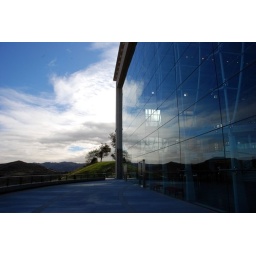
Huge glass wall enclosing Air Force One at the Reagan Library in Simi Valley, California.